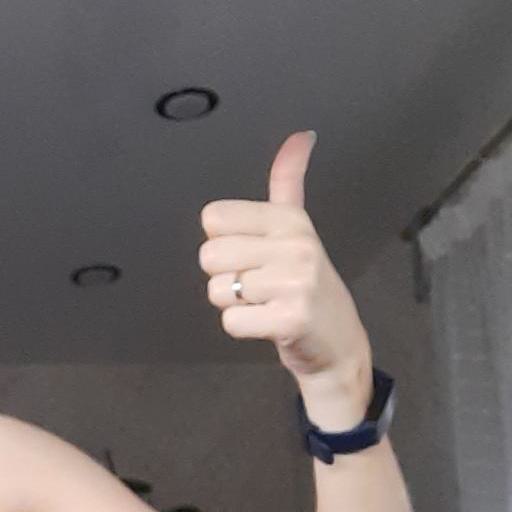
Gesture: like